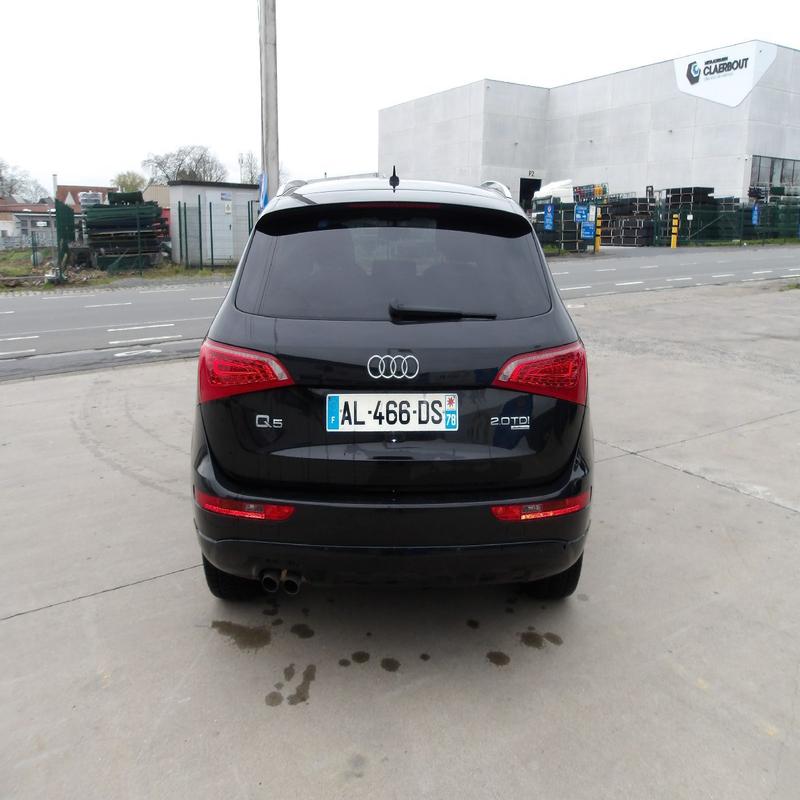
Aucun dommage détecté.
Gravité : aucun